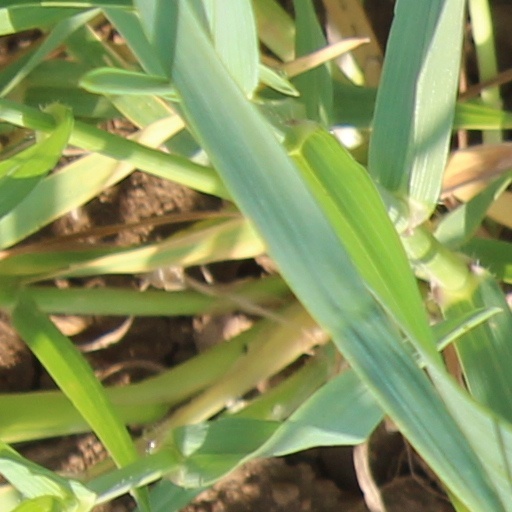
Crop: wheat